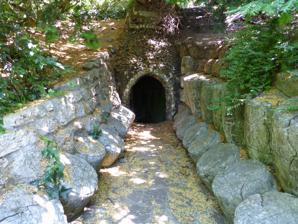
Building: Cardigan House
Country: United Kingdom
Year built: 1793
Historic property in London The former icehouse now in the Terrace Gardens Turner 's 1819 painting England: Richmond Hill, on the Prince Regent's Birthday depicts the grounds of Cardigan House. Cardigan House on Richmond Hill , Surrey , now in London , was a country house constructed between 1791 and 1793 by the architect Robert Mylne for the wealthy publisher Robert Sayer . In 1794 it was rented by the Duke of Clarence, later to become William IV , who lived there until 1797 with his mistress the Irish actress Dorothea Jordan and their children. It then passed into the hands of the Earls of Cardigan as a country retreat in what was still a rural area. Another large property, Lansdowne House, was located nearby. It should not be confused with Cardigan House in Lincoln's Inn Fields , the London townhouse of the Earls. In 1817 Lady Cardigan , wife of the sixth Earl , hosted a birthday celebration for the Prince Regent (later George IV ) at Cardigan House. The scene was depicted in an 1819 painting England: Richmond Hill, on the Prince Regent's Birthday by the artist J. M. W. Turner . When the 6th Earl died, the house was purchased by Mrs Sarah Roberts (1777–1866), daughter of Thomas Roberts, Master of the Merchant Taylors Company . She had been the house's tenant since the 1820s, and lived there until her death. In 1925 the house was purchased by the British Legion for expansion of the Poppy Factory on Petersham Road . It was demolished in 1970. Its grounds now form part of the Terrace Gardens. References